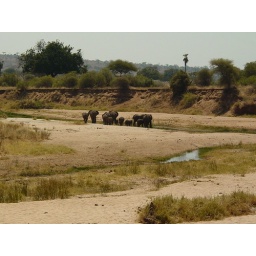
elephants in distance river tarangire tanzania 2003 55